Bukhara Deer Memorandum of Understanding

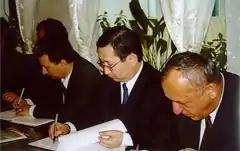
Signing of the Bukhara Deer MoU, 16 May 2002

Acknowledging that the Bukhara deer, with only a few hundred individuals left, faces threat of extinction as a result of human activities such as political conflicts, artificial regulation of the water regime, habitat destruction and illegal hunting, the MoU provides an intergovernmental framework for governments, scientists and other groups to monitor and coordinate ongoing conservation efforts. The Signatories take into consideration that joint coordinated and concerted activities should be taken urgently in order to prevent the further decrease and disappearance of the remaining Bukhara deer populations.